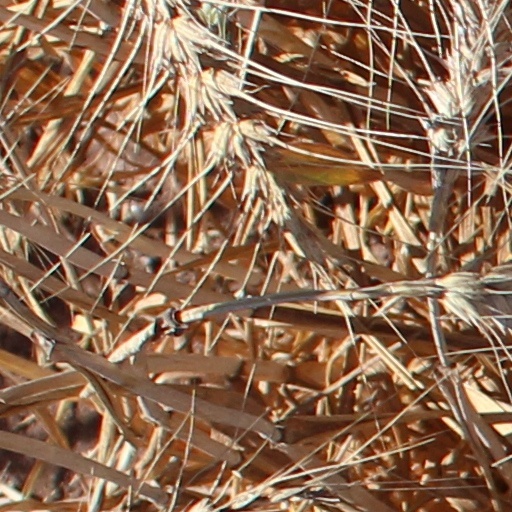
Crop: wheat